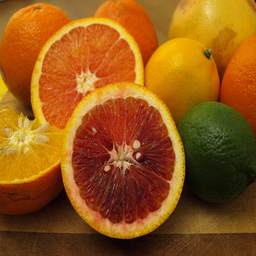
Label: peels